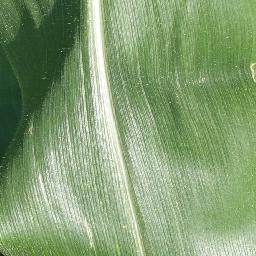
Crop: corn
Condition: (maize)_healthy